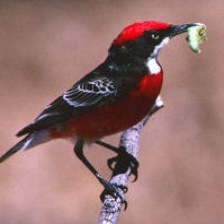
Species: CRIMSON CHAT
Scientific name: EPTHIANURA TRICOLOR